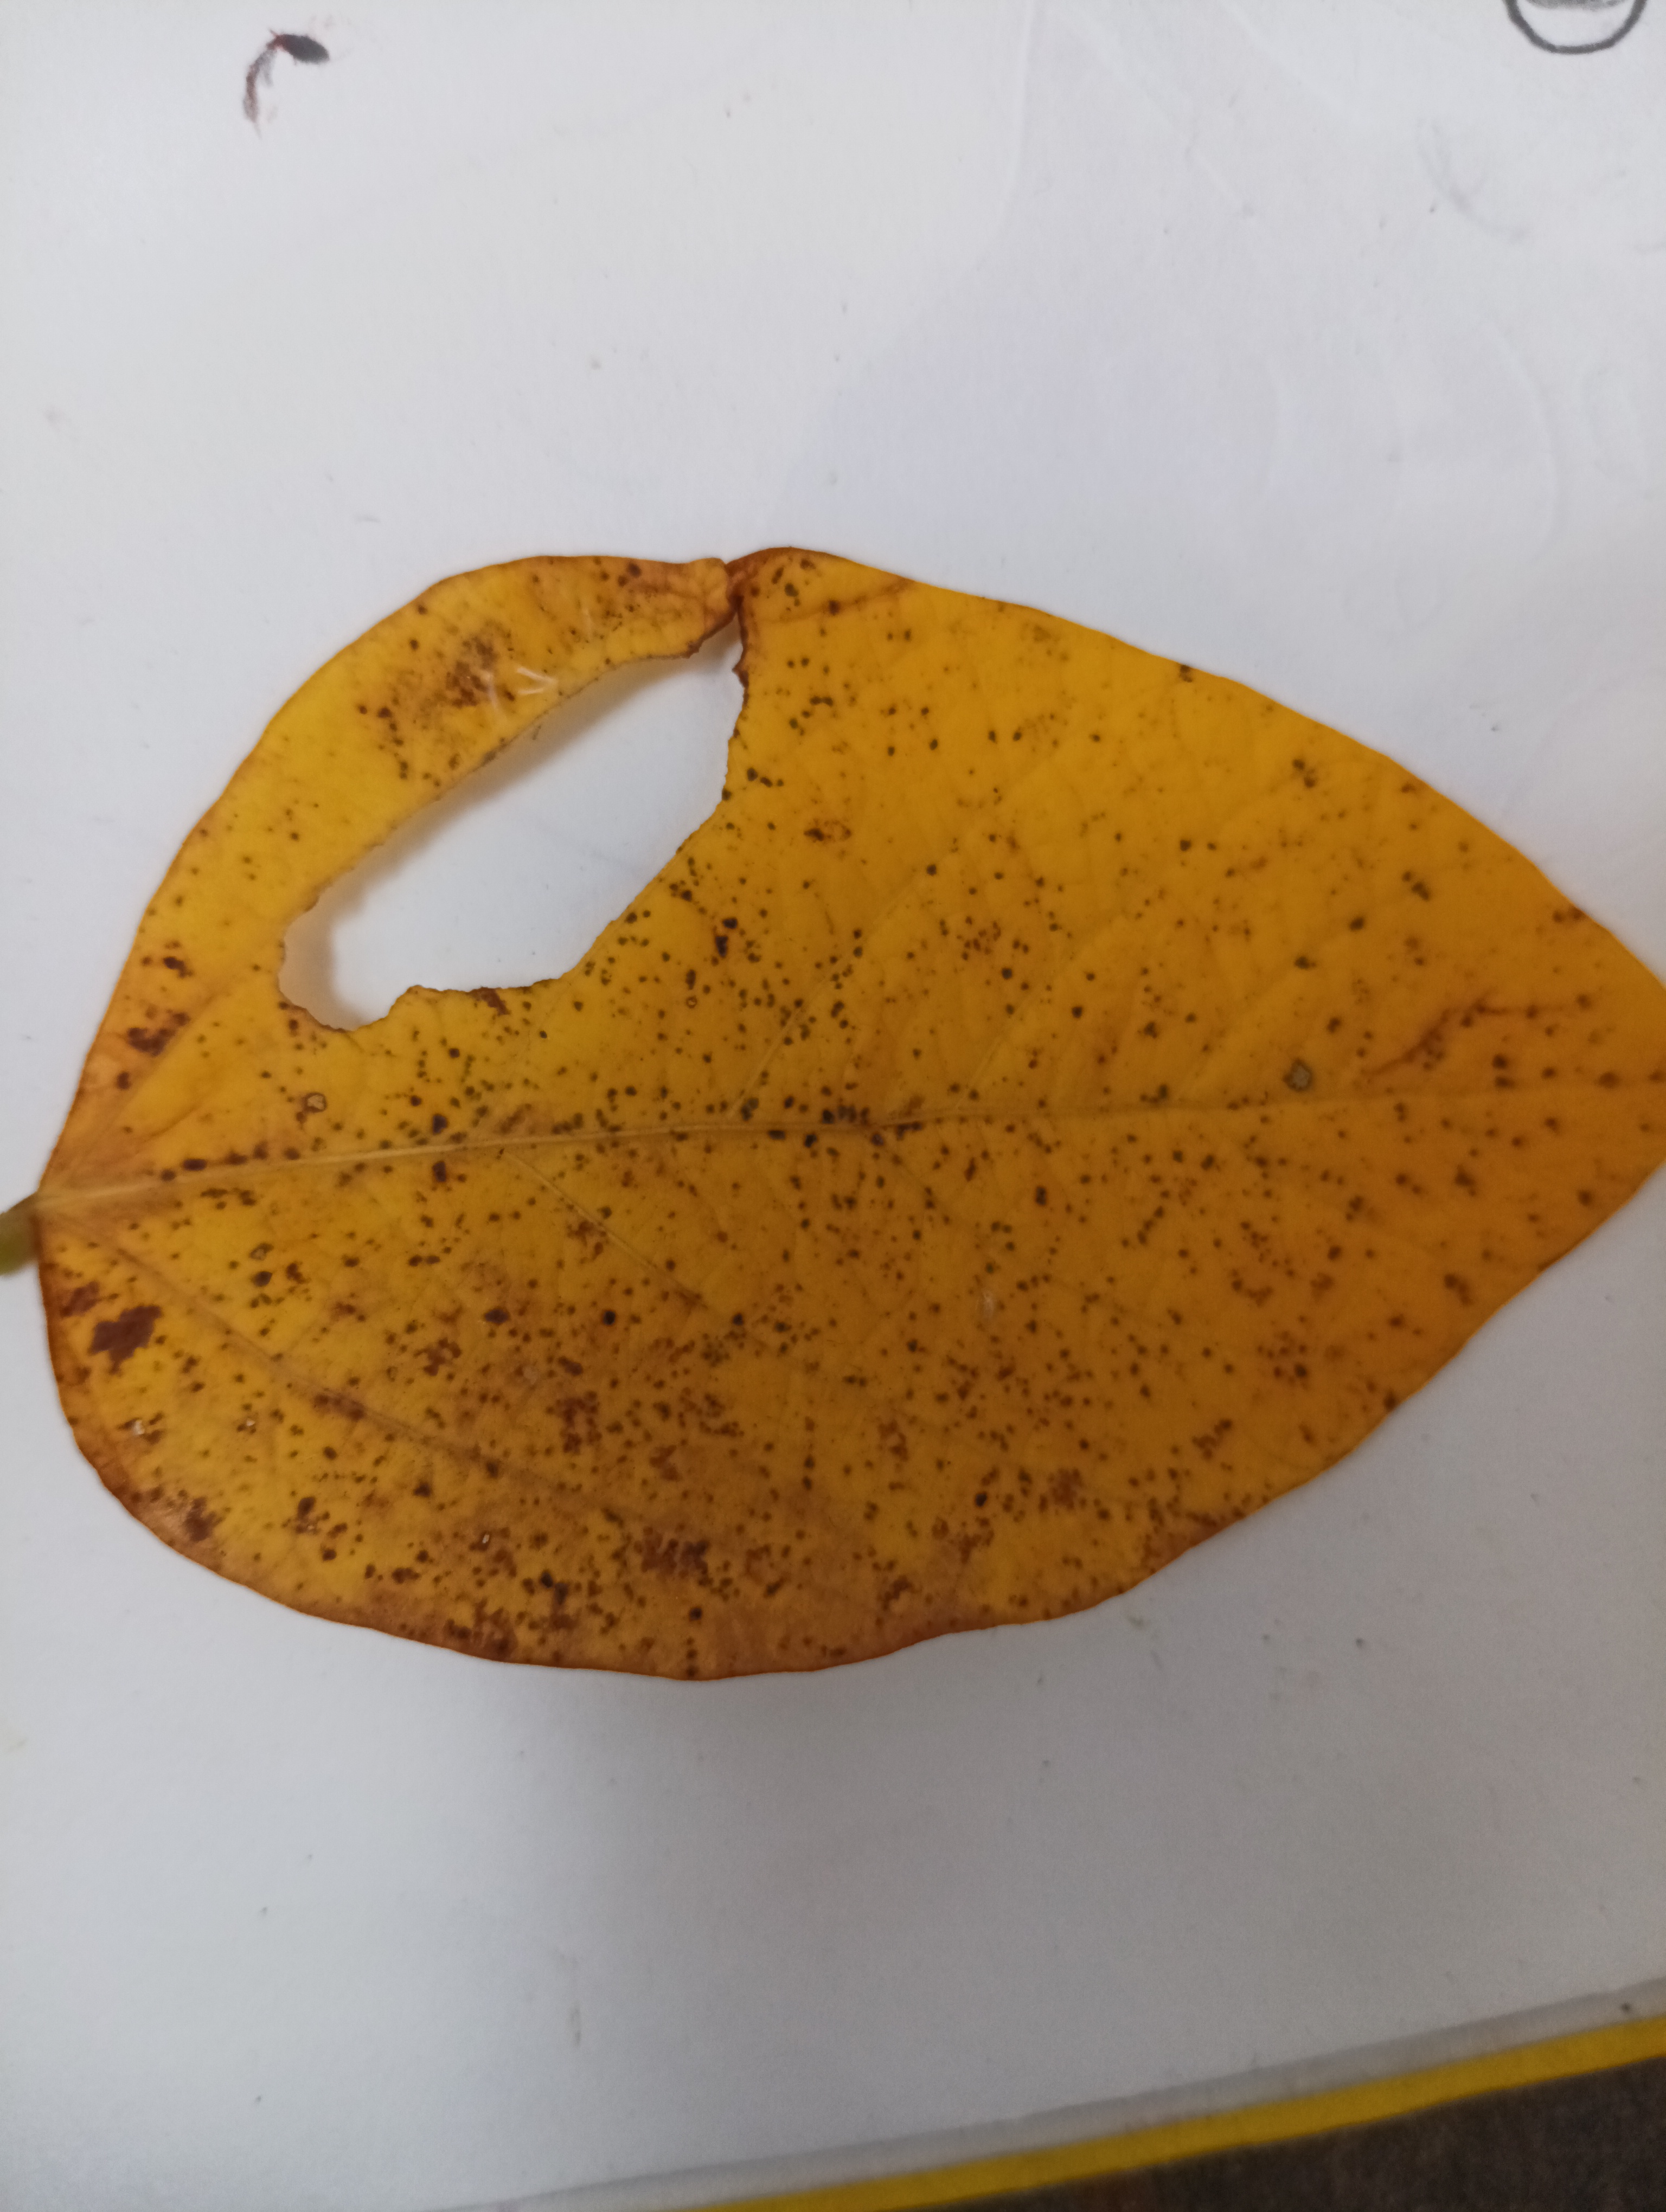
Label: Septoria_Brown_Spot